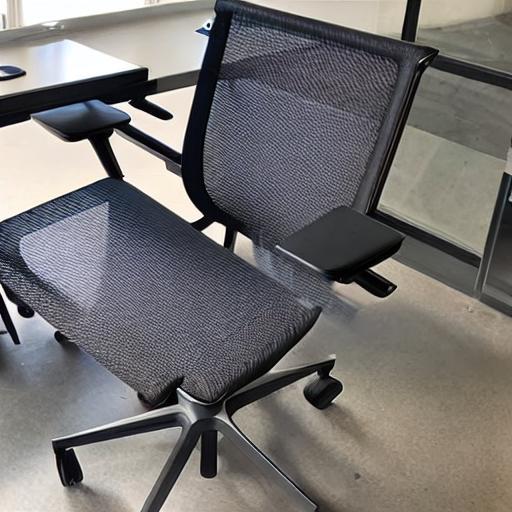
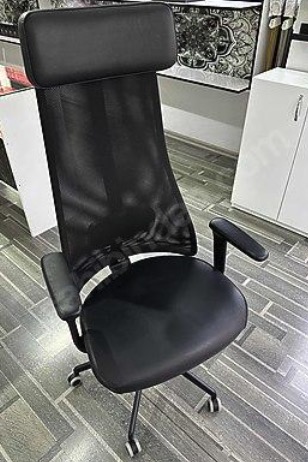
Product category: items_chair
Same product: no